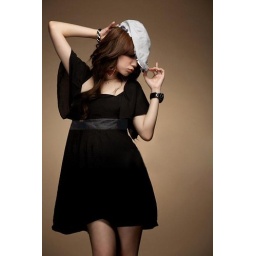
R70711 - evening dress in black